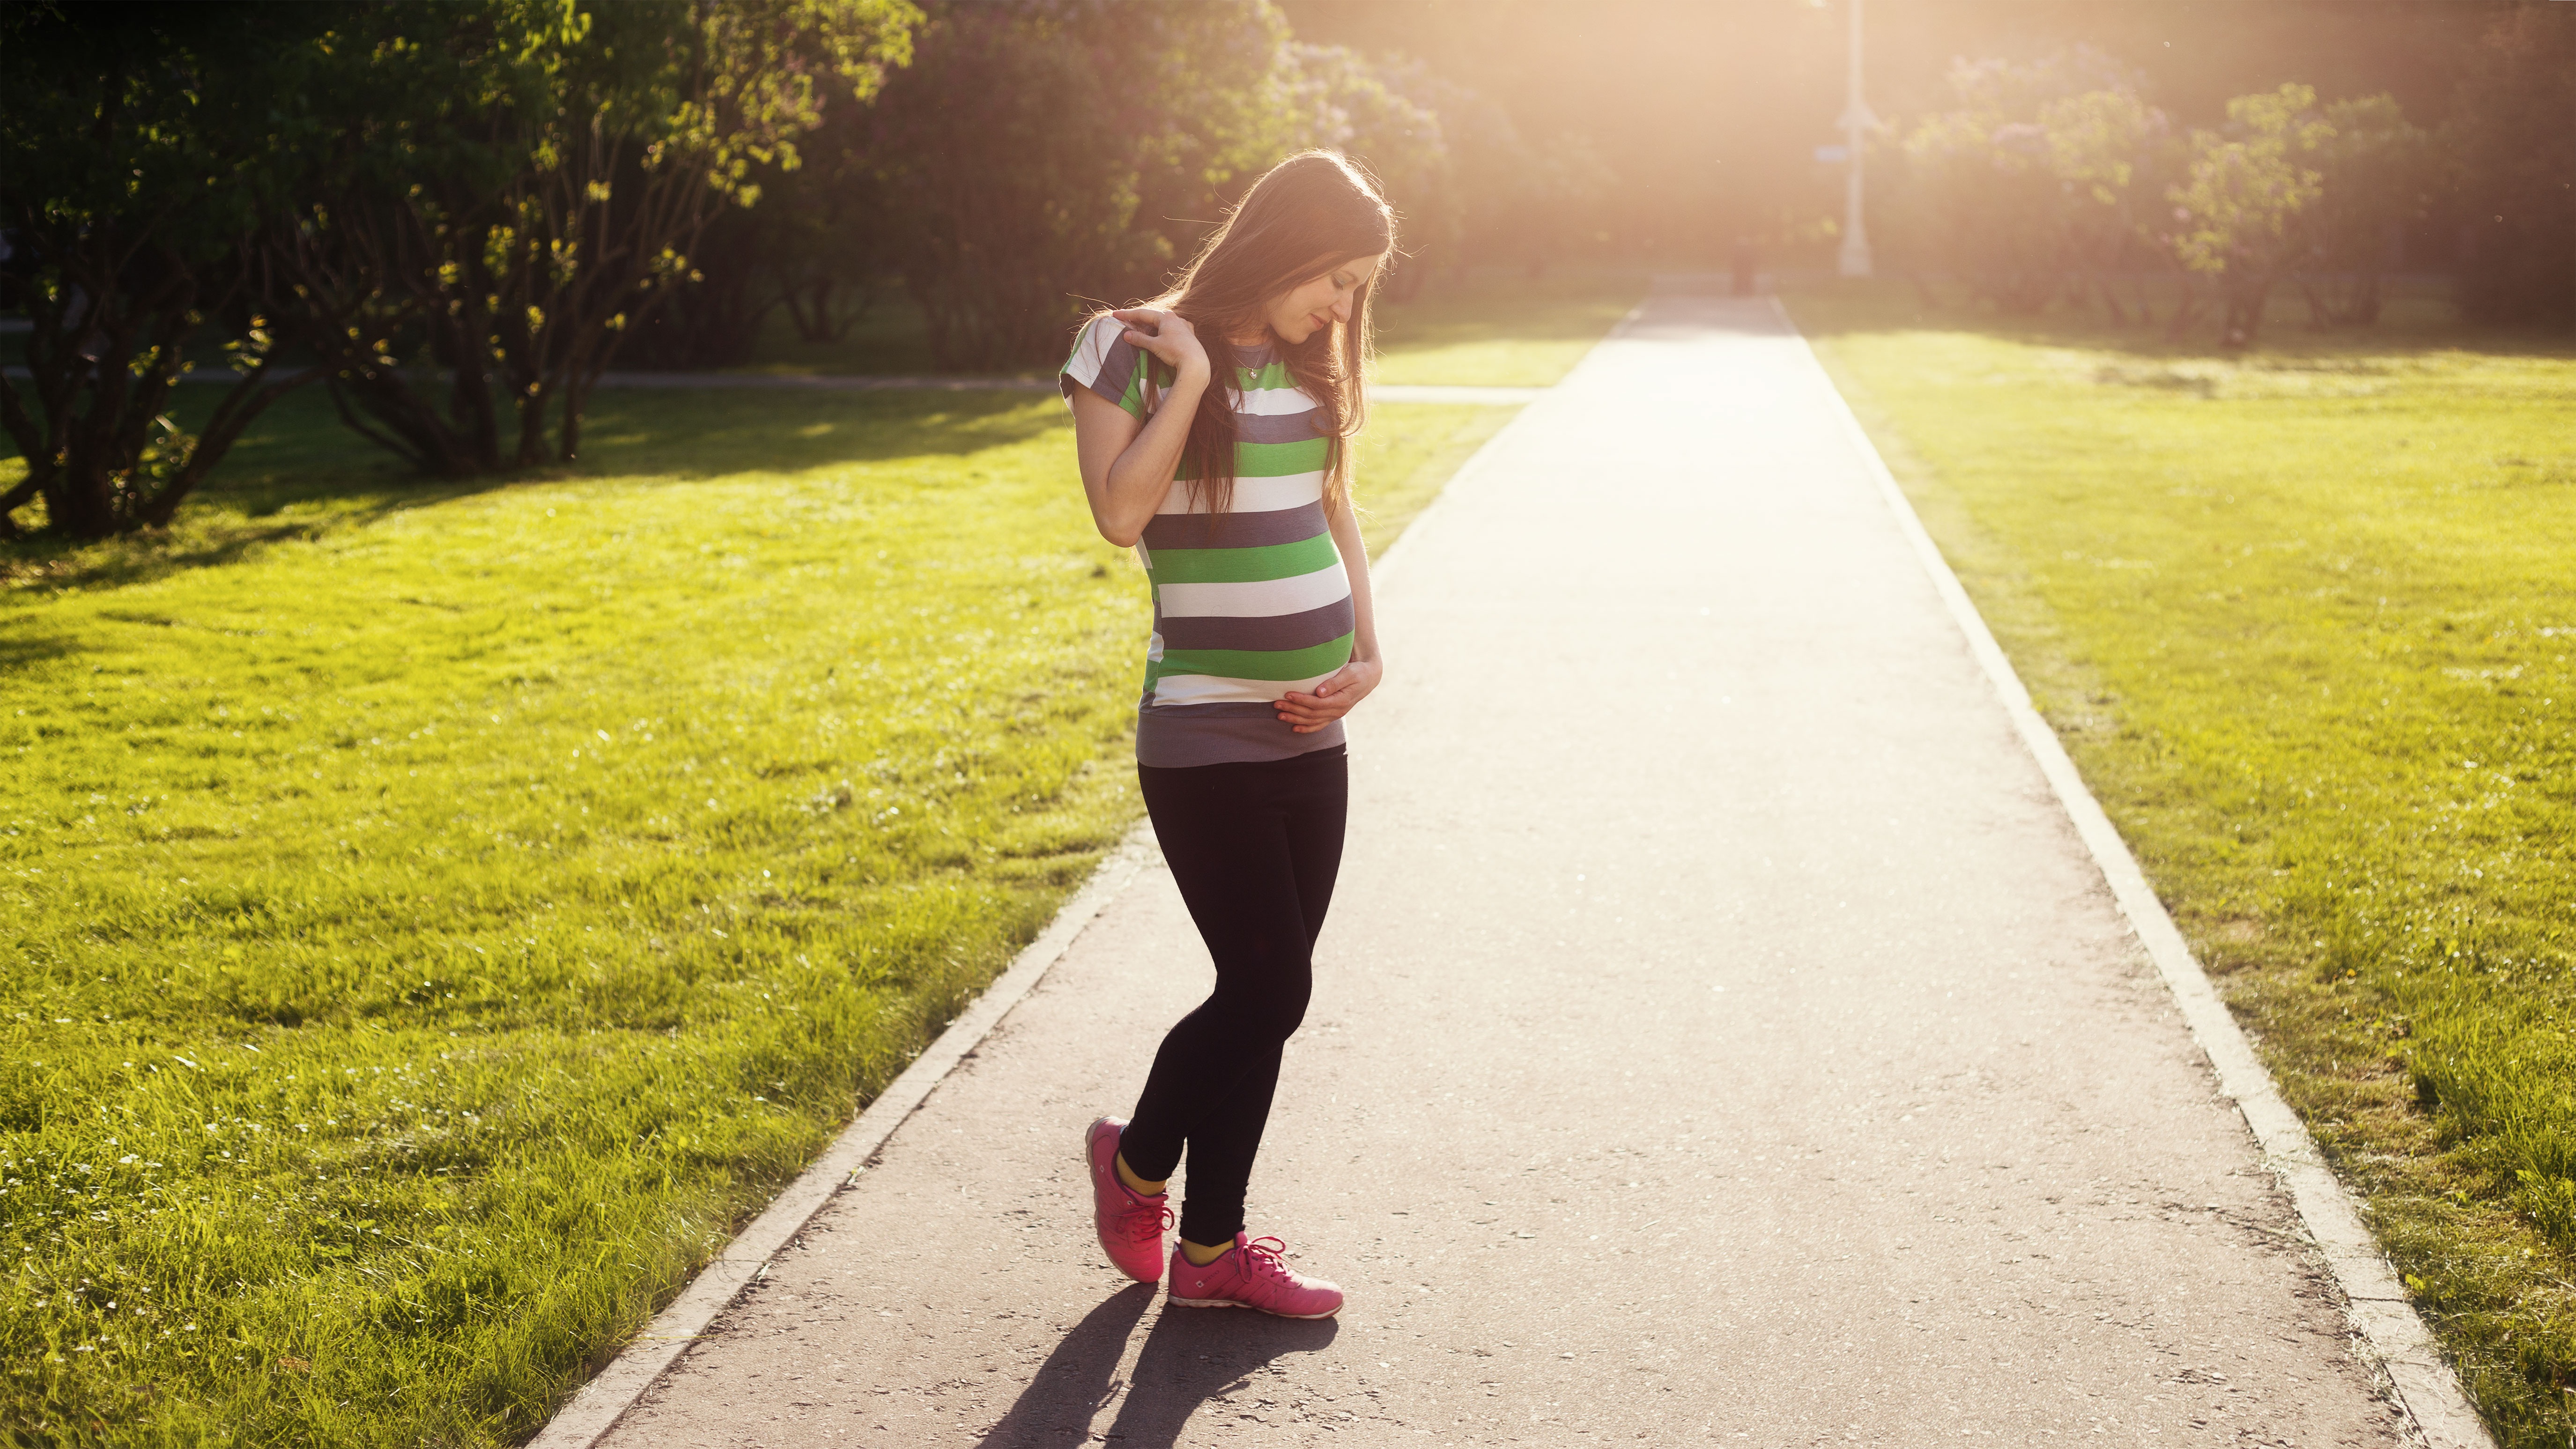
person, girl, sun, woman, running, recreation, female, model, green, color, horse, park, jogging, yellow, mom, pregnancy, posing, happiness, sports, footwear, pregnant, belly, beauty, joy, photoshoot, femininity, ease, physical exercise, children photographer, i will mother, having a baby, expectant mother, soon mom, waiting for the miracle of birth, tummies, outdoor recreation, human action